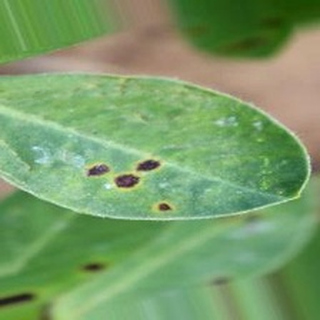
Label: groundnut_early_leaf_spot